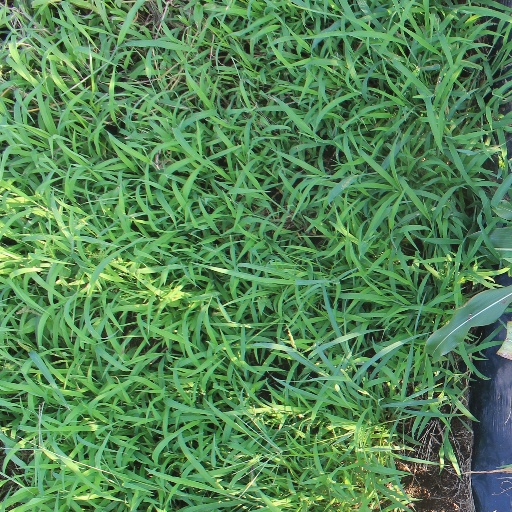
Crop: sorghum